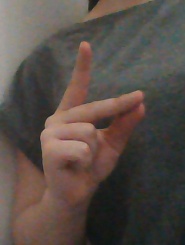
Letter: ta